Catholicos of India

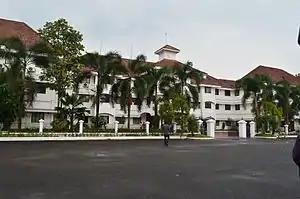
Patriarchal Centre in Puthencruz, Kerala, the headquarters of the Catholicate of India.

The origin of the Catholicate in India is filled with controversy. In 1912, the Malankara Metropolitan, Dionysius Vattesseril, was excommunicated by Ignatius Abded Aloho II. He went to the deposed Patriarch Ignatius Abded Mshih II, and had him establish an autocephalous Catholicate. This formed the Malankara Orthodox Syrian Church.